Yonaka

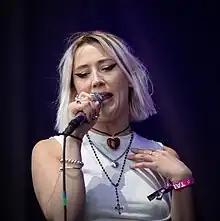
Theresa Jarvis at Rock am Ring 2023

Yonaka performed on the BBC Introducing stage at Radio 1's Big Weekend 2016 and released their debut EP, "Heavy", the following year. 2018 saw the group issue two further EPs, "Teach Me to Fight" and "Creature". The title track from "Creature" reached the top spot of the Kerrang! Rock Chart in December 2018.